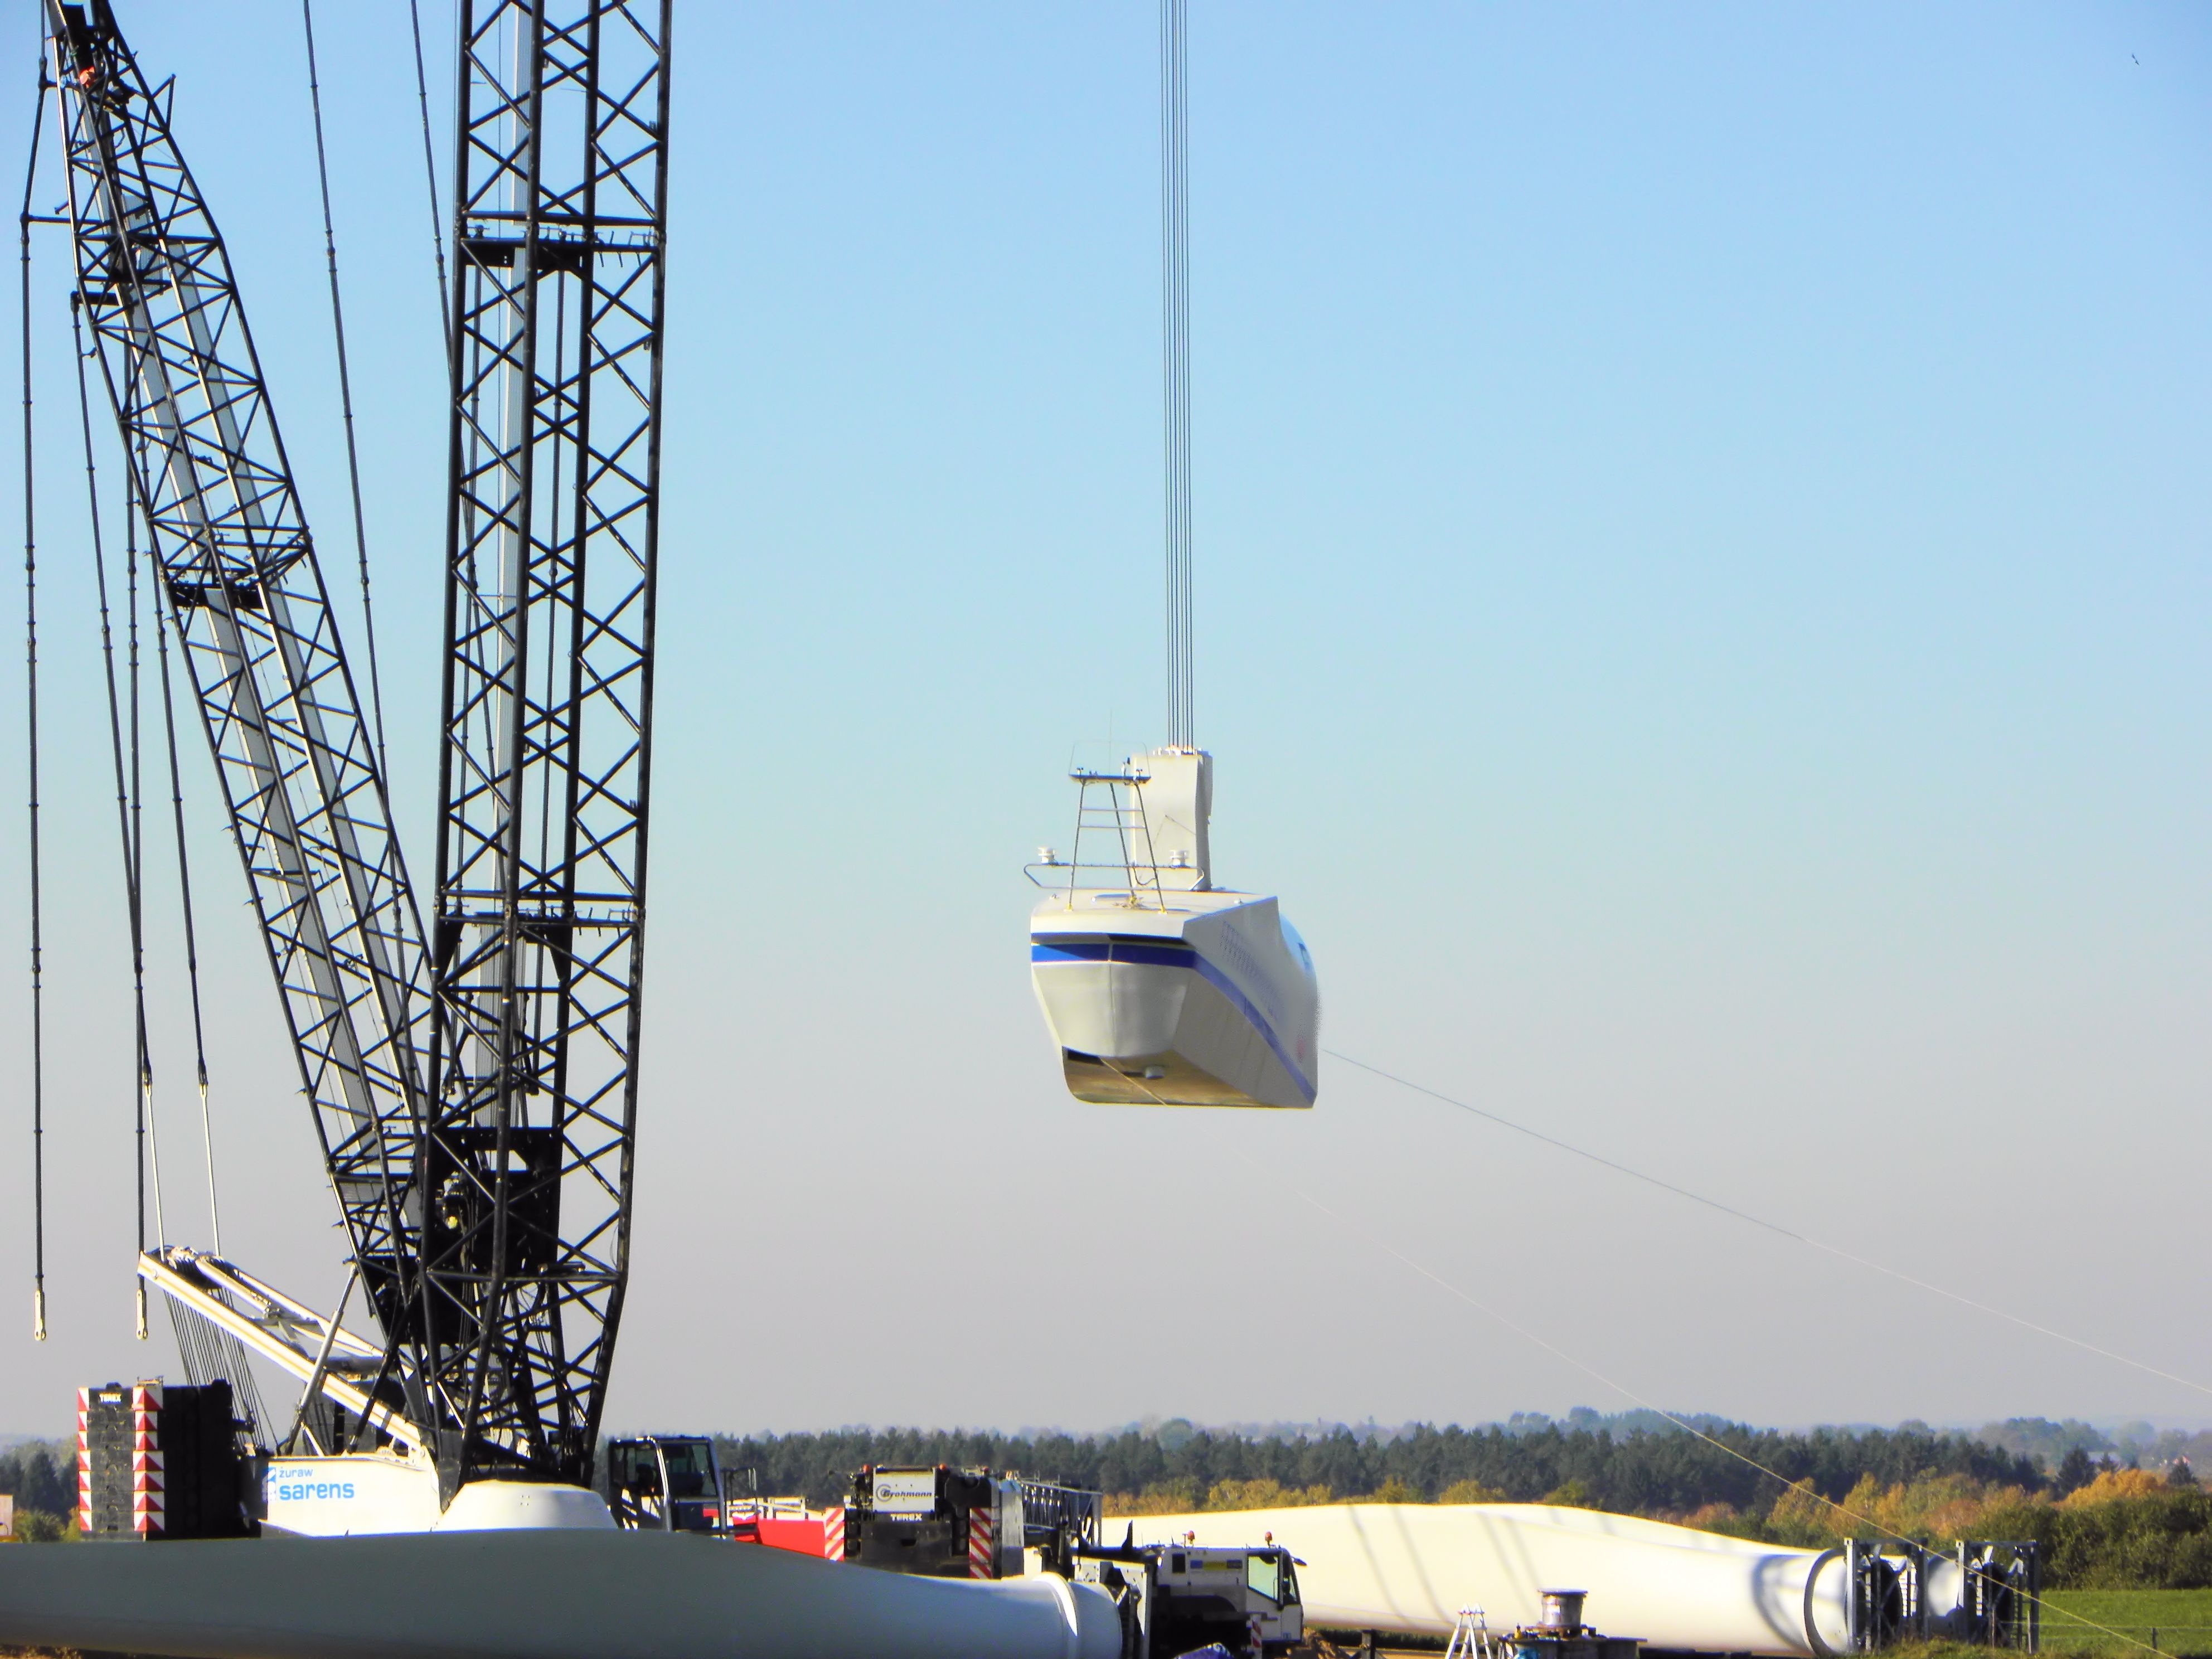
wind, vehicle, tower, mast, green energy, science technology, the windmills